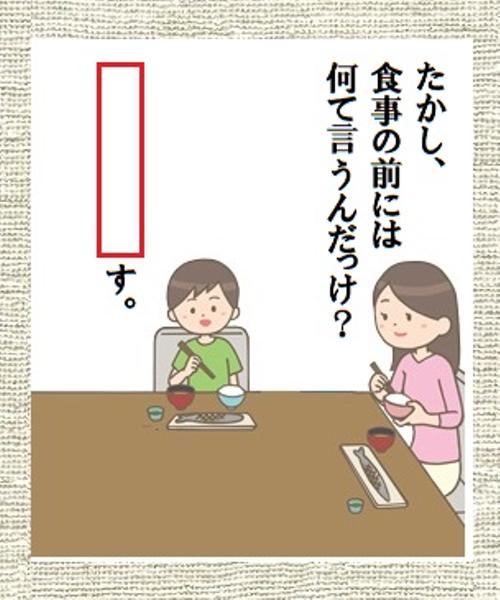
回答: 母が色んな事を忘れてしまって、かれこれ3年で